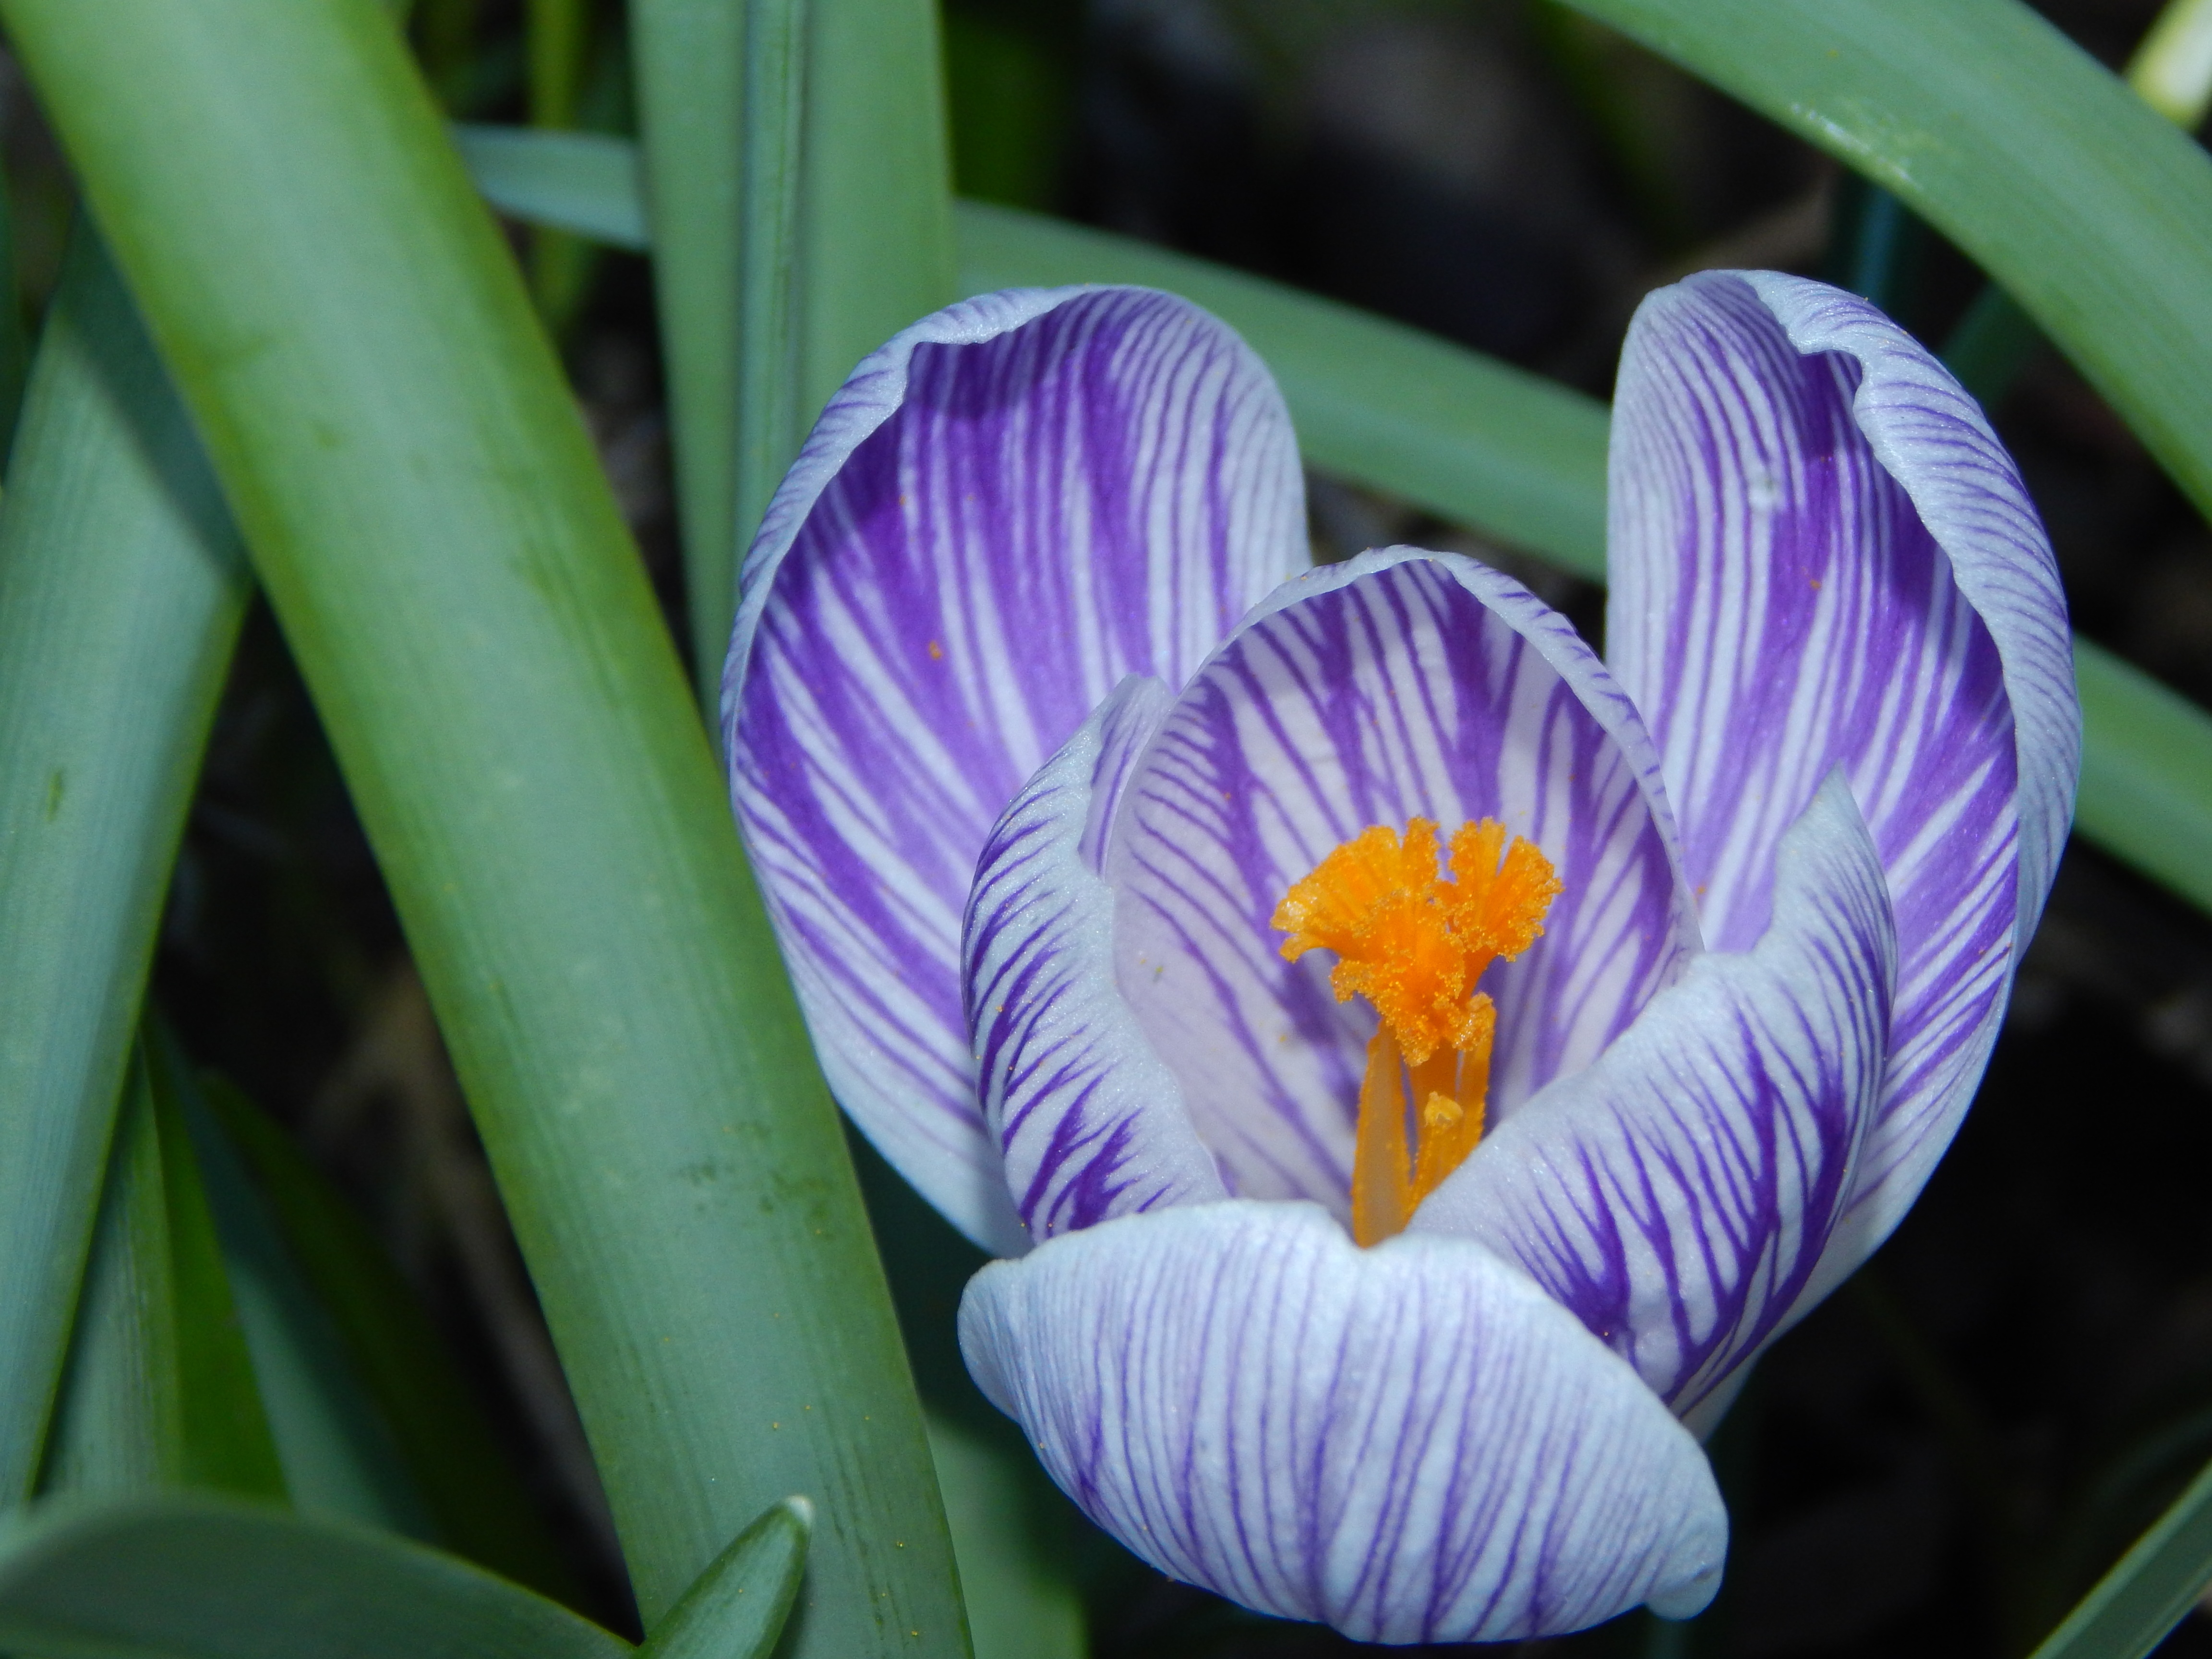
plant, flower, purple, petal, spring, botany, flora, iris, eye, crocus, spring crocus, early bloomer, spring flower, macro photography, flowering plant, plant stem, land plant, iris family